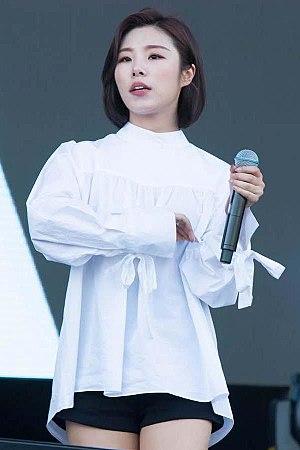
Jung Whee In, dite Wheein, née le 17 avril 1995, est une chanteuse et danseuse sud-coréenne. Elle fait partie du girl group Mamamoo en tant que chanteuse principale.